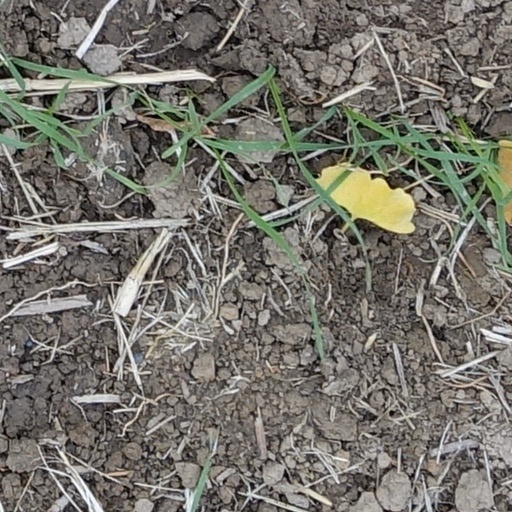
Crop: wheat